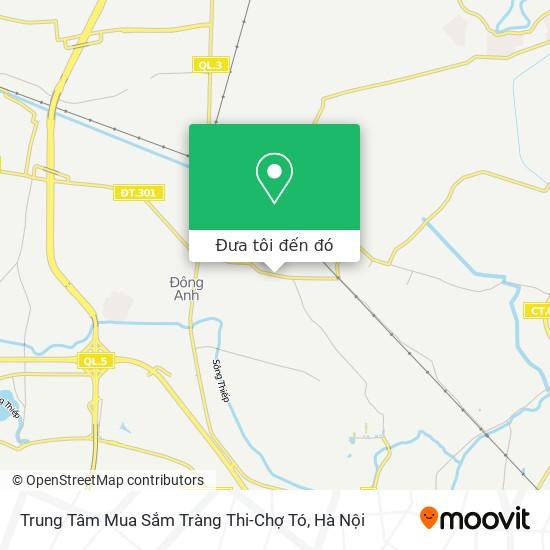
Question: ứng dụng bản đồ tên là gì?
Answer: ứng dụng bản đồ tên là moovit